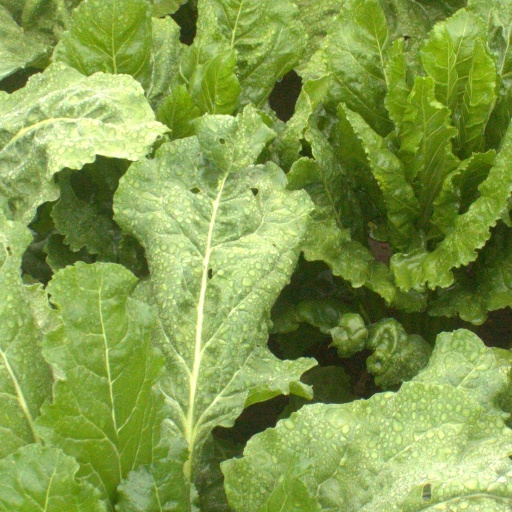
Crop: sugar beet